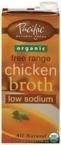
Item Name: Pacific Natural Foods Broth Organic Chickn L Sodium 32 oz. (Pack of 12) ( Value Bulk Multi-pack)
Value: 384.0
Unit: Fl Oz

Price: 4.39